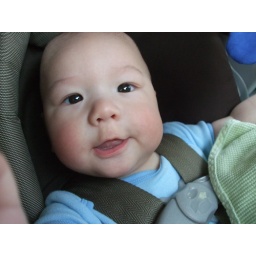
in the car seat